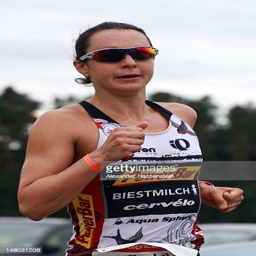
triathlete competes during an event